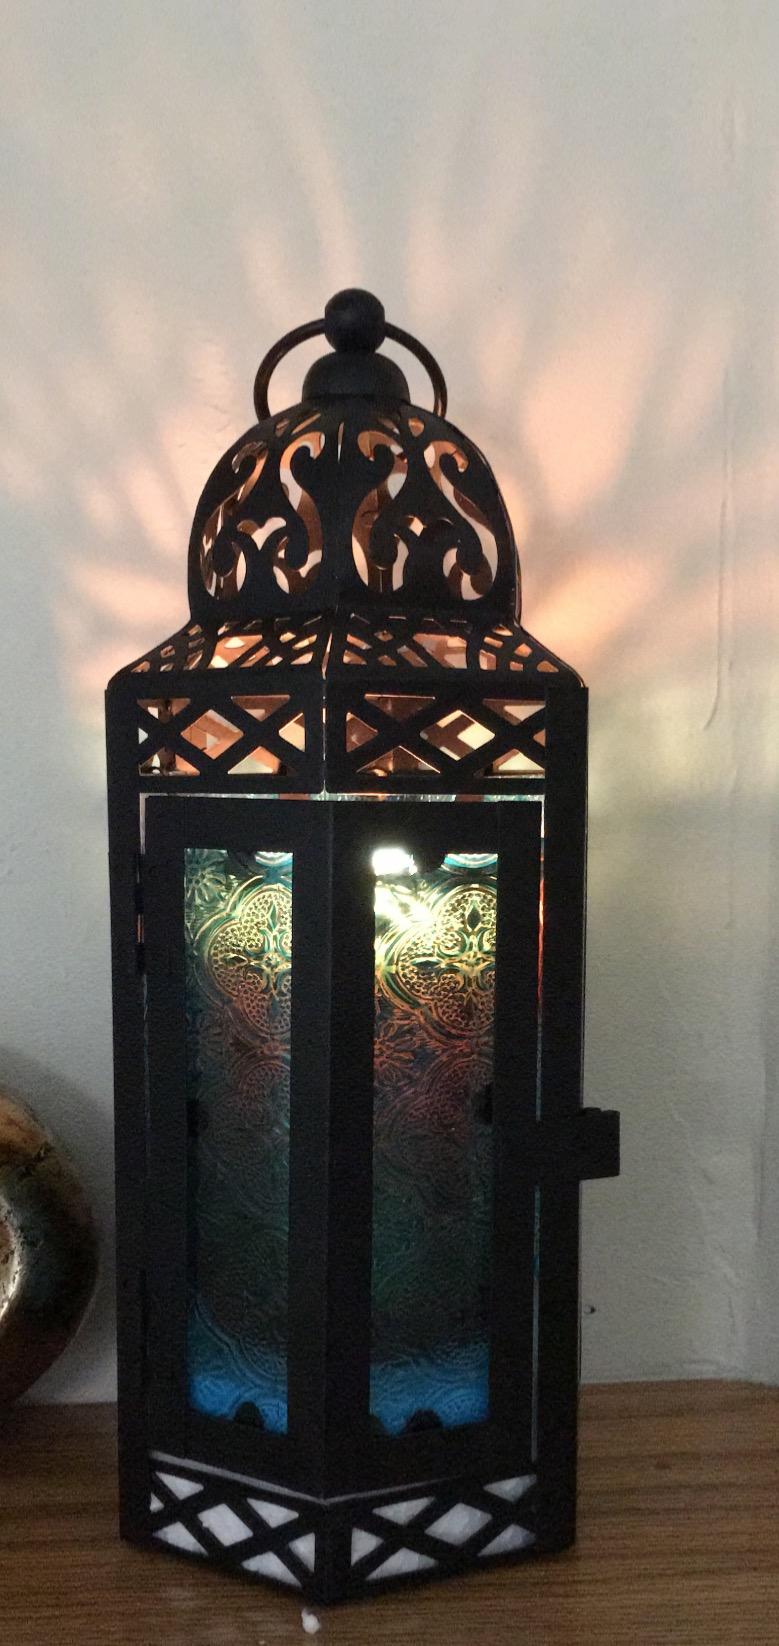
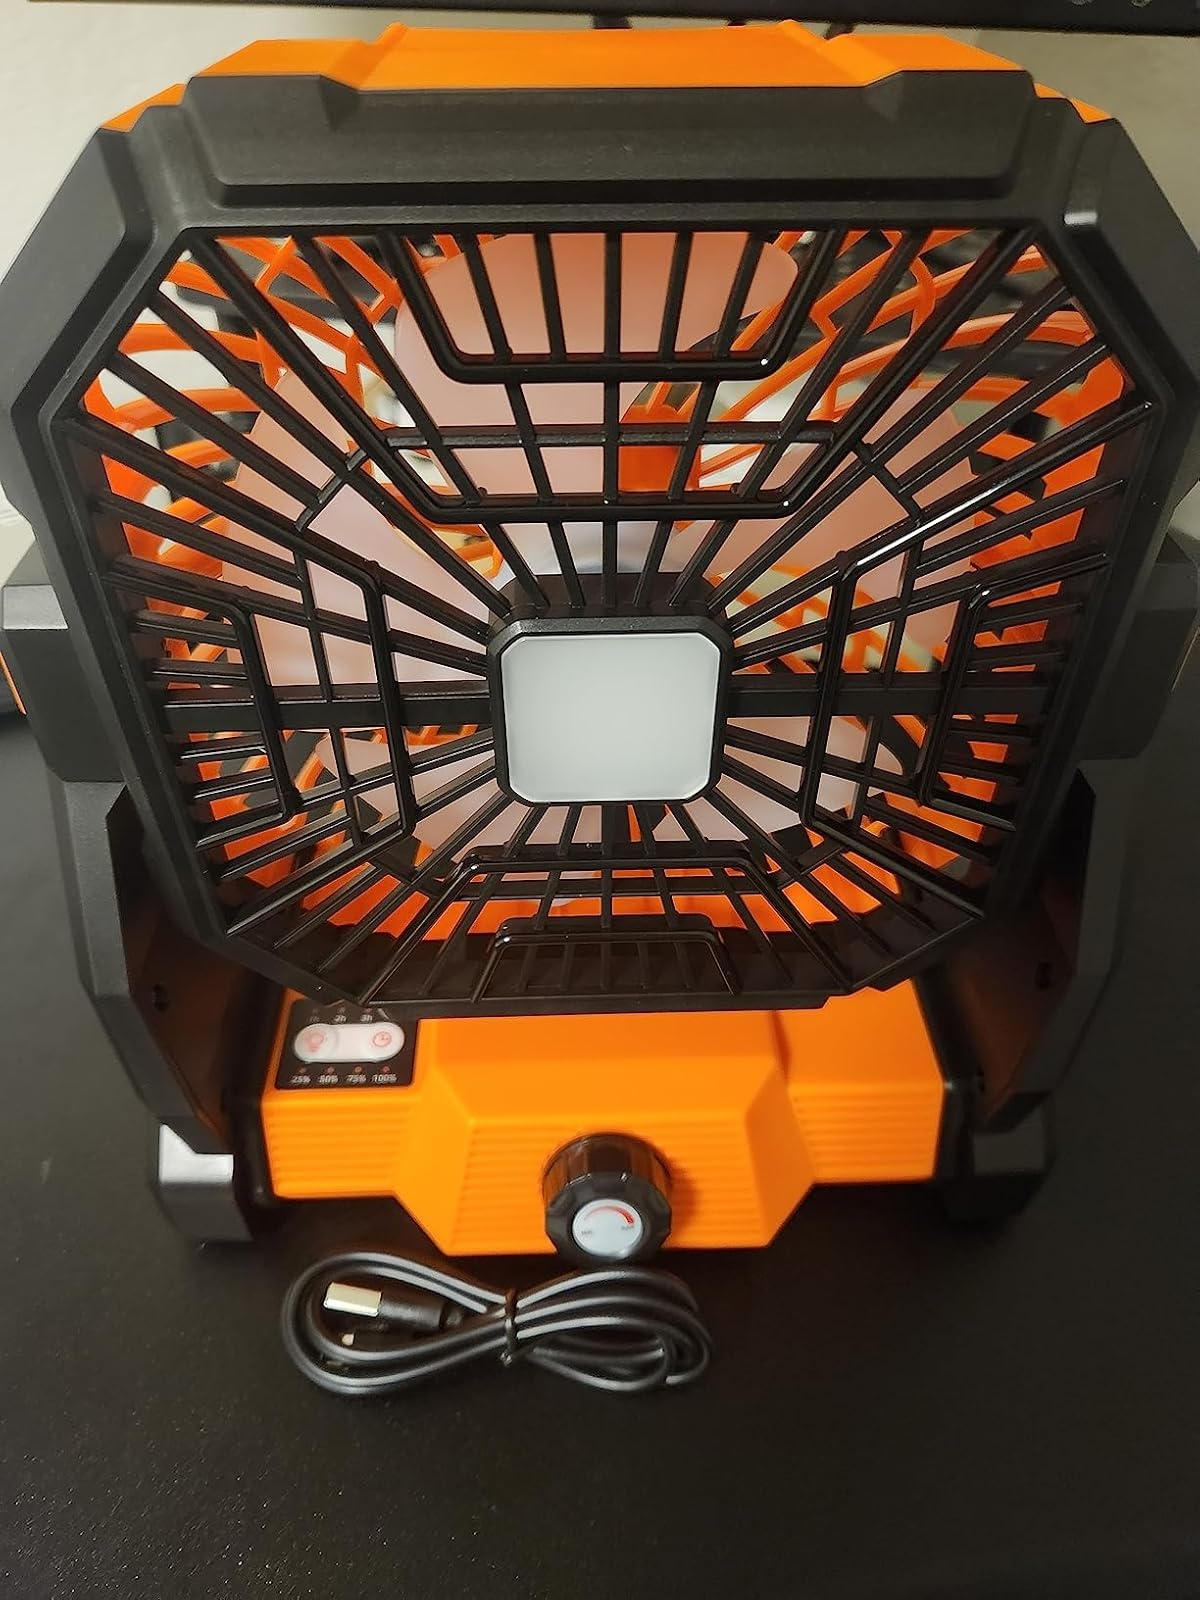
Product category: lantern
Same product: no